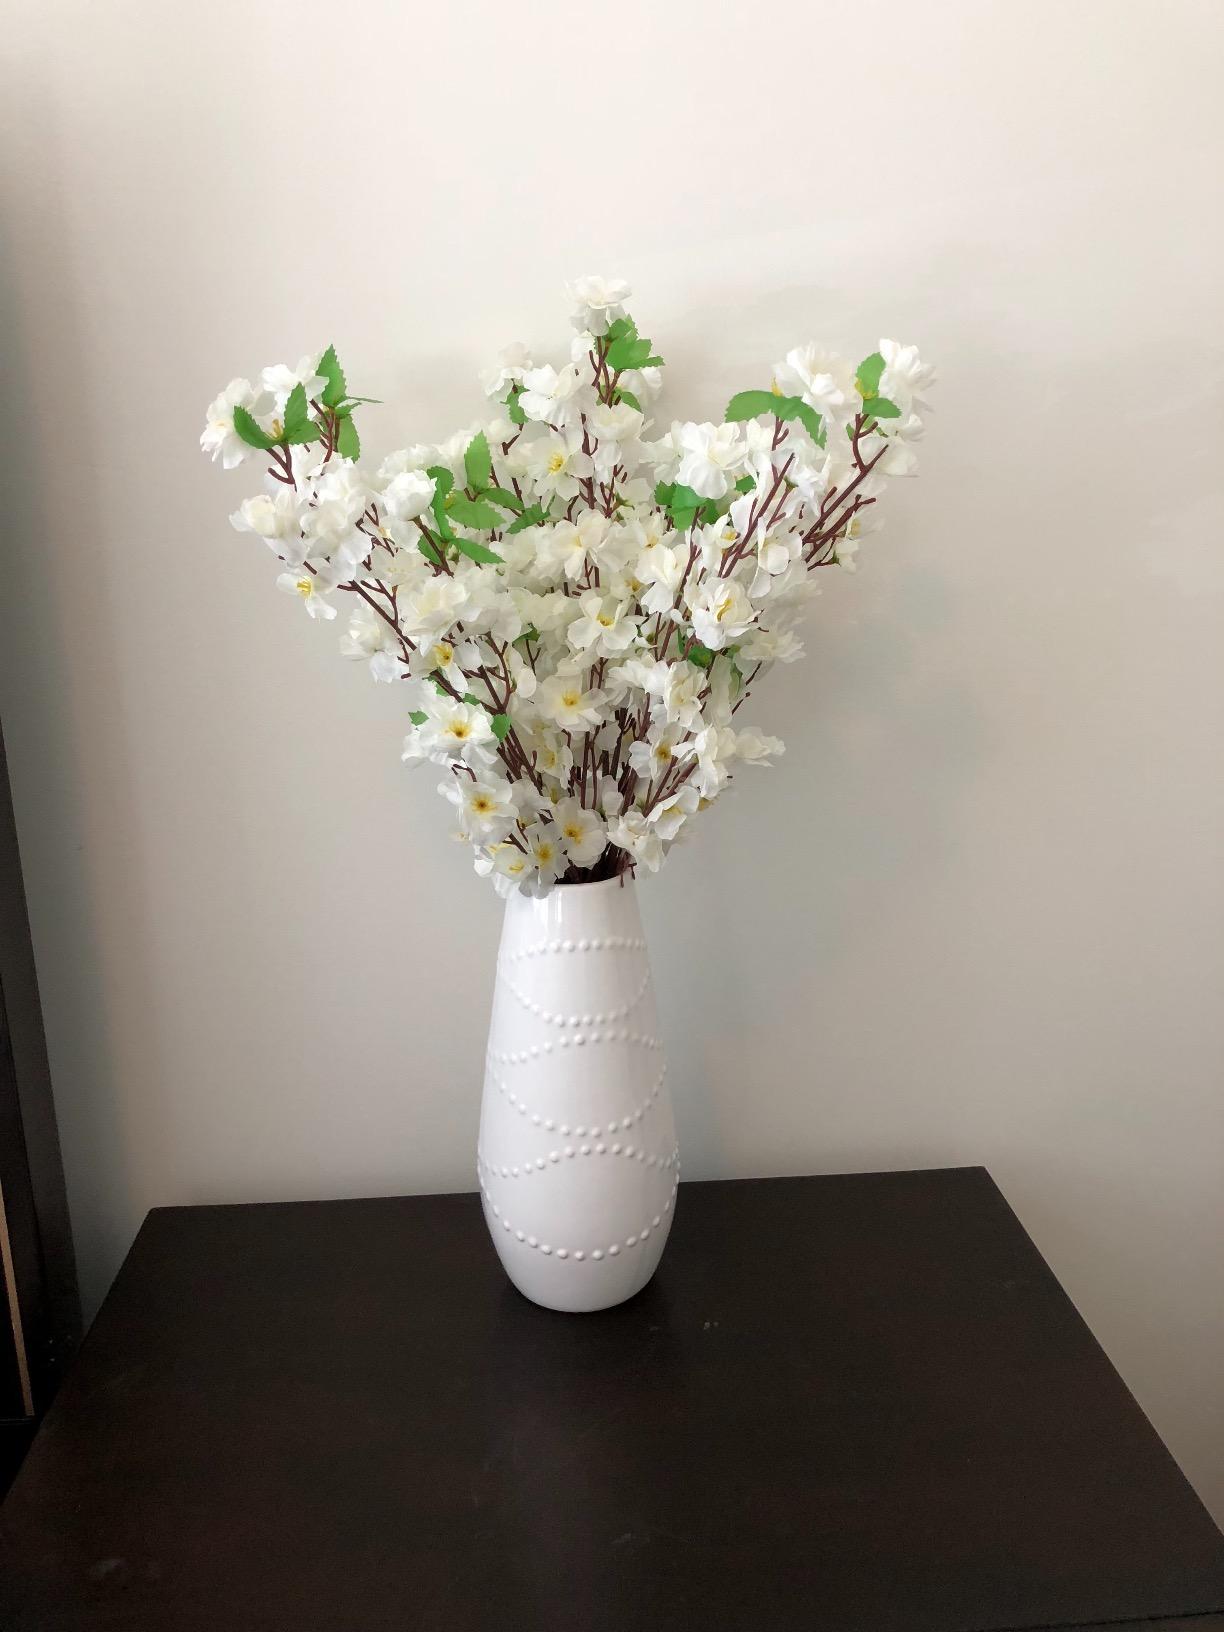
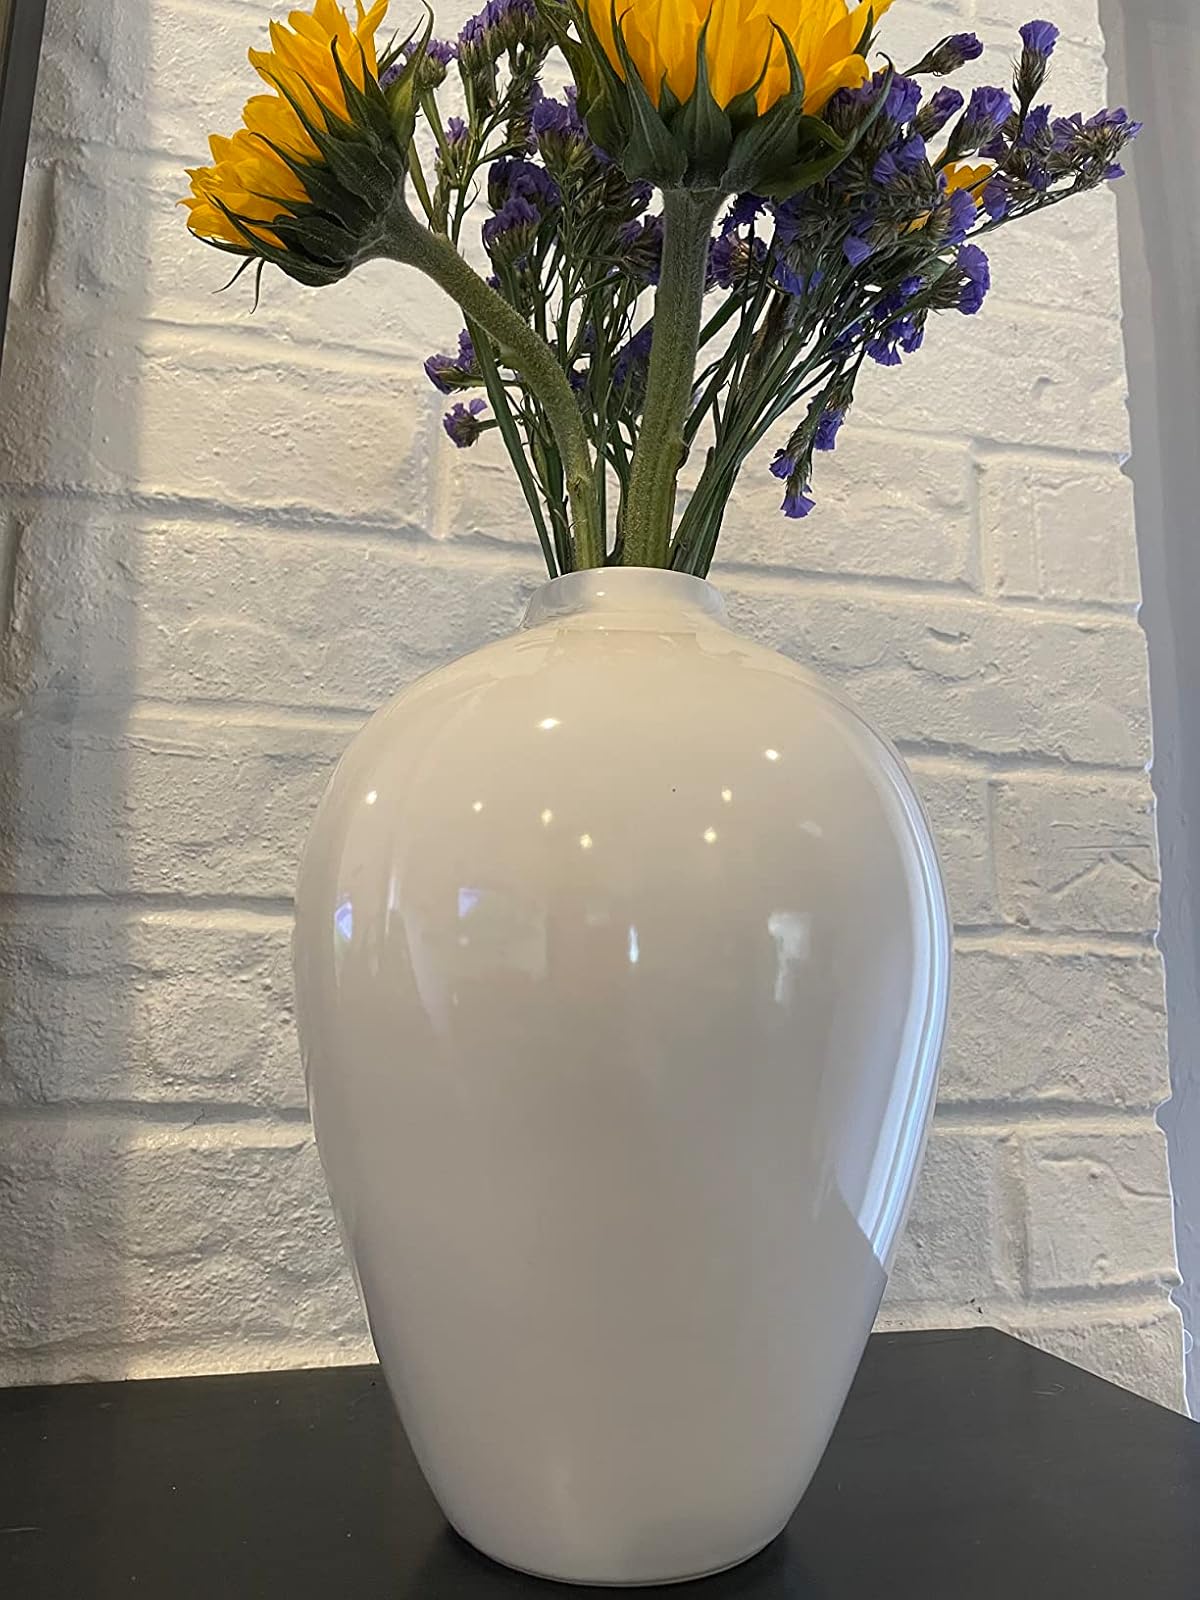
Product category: vase
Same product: no